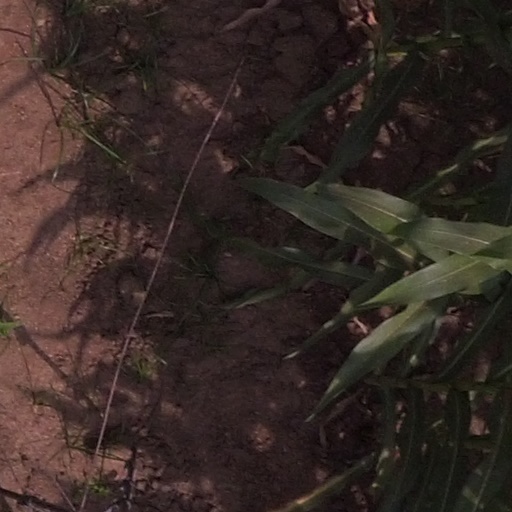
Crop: maize; corn